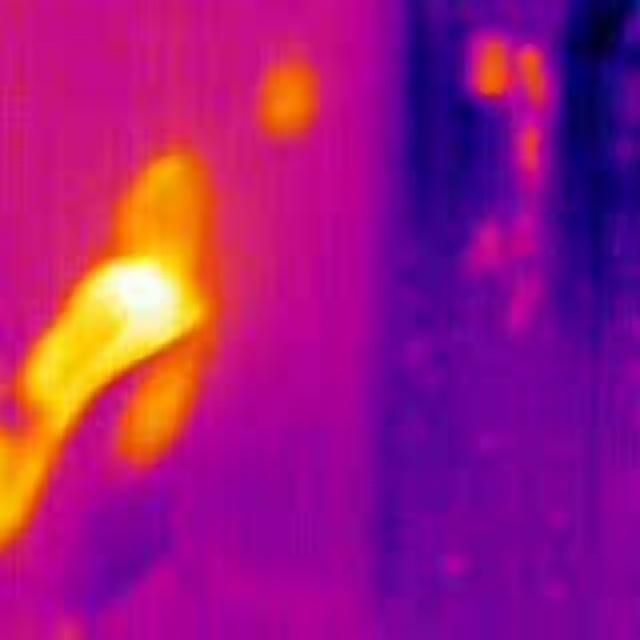
Detected objects:
label: person